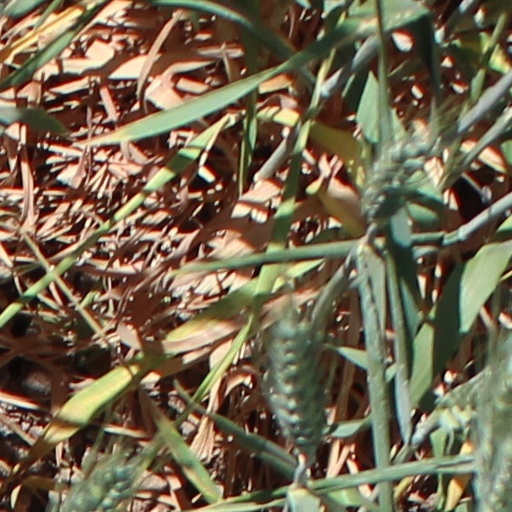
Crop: wheat